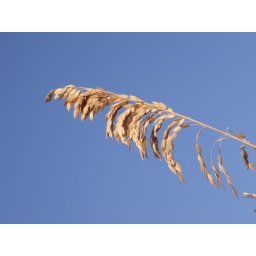
sea oat against the glorious blue sky